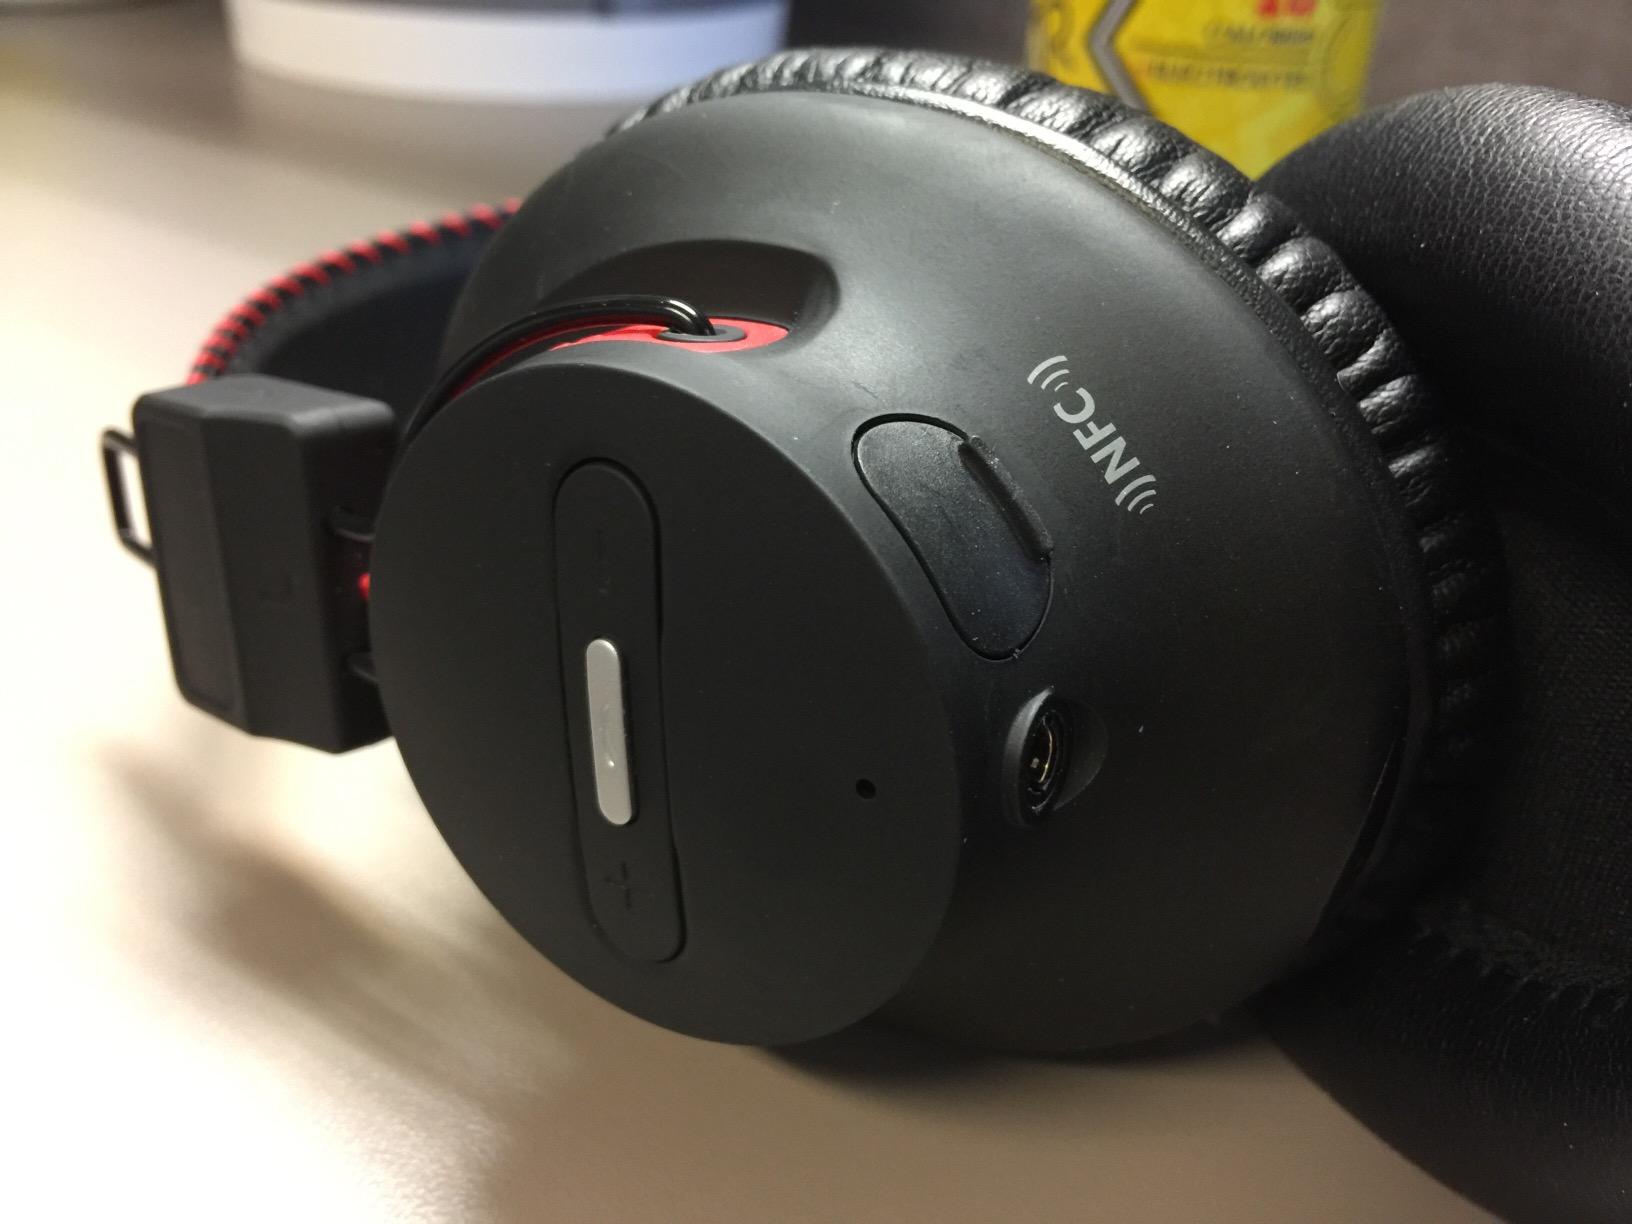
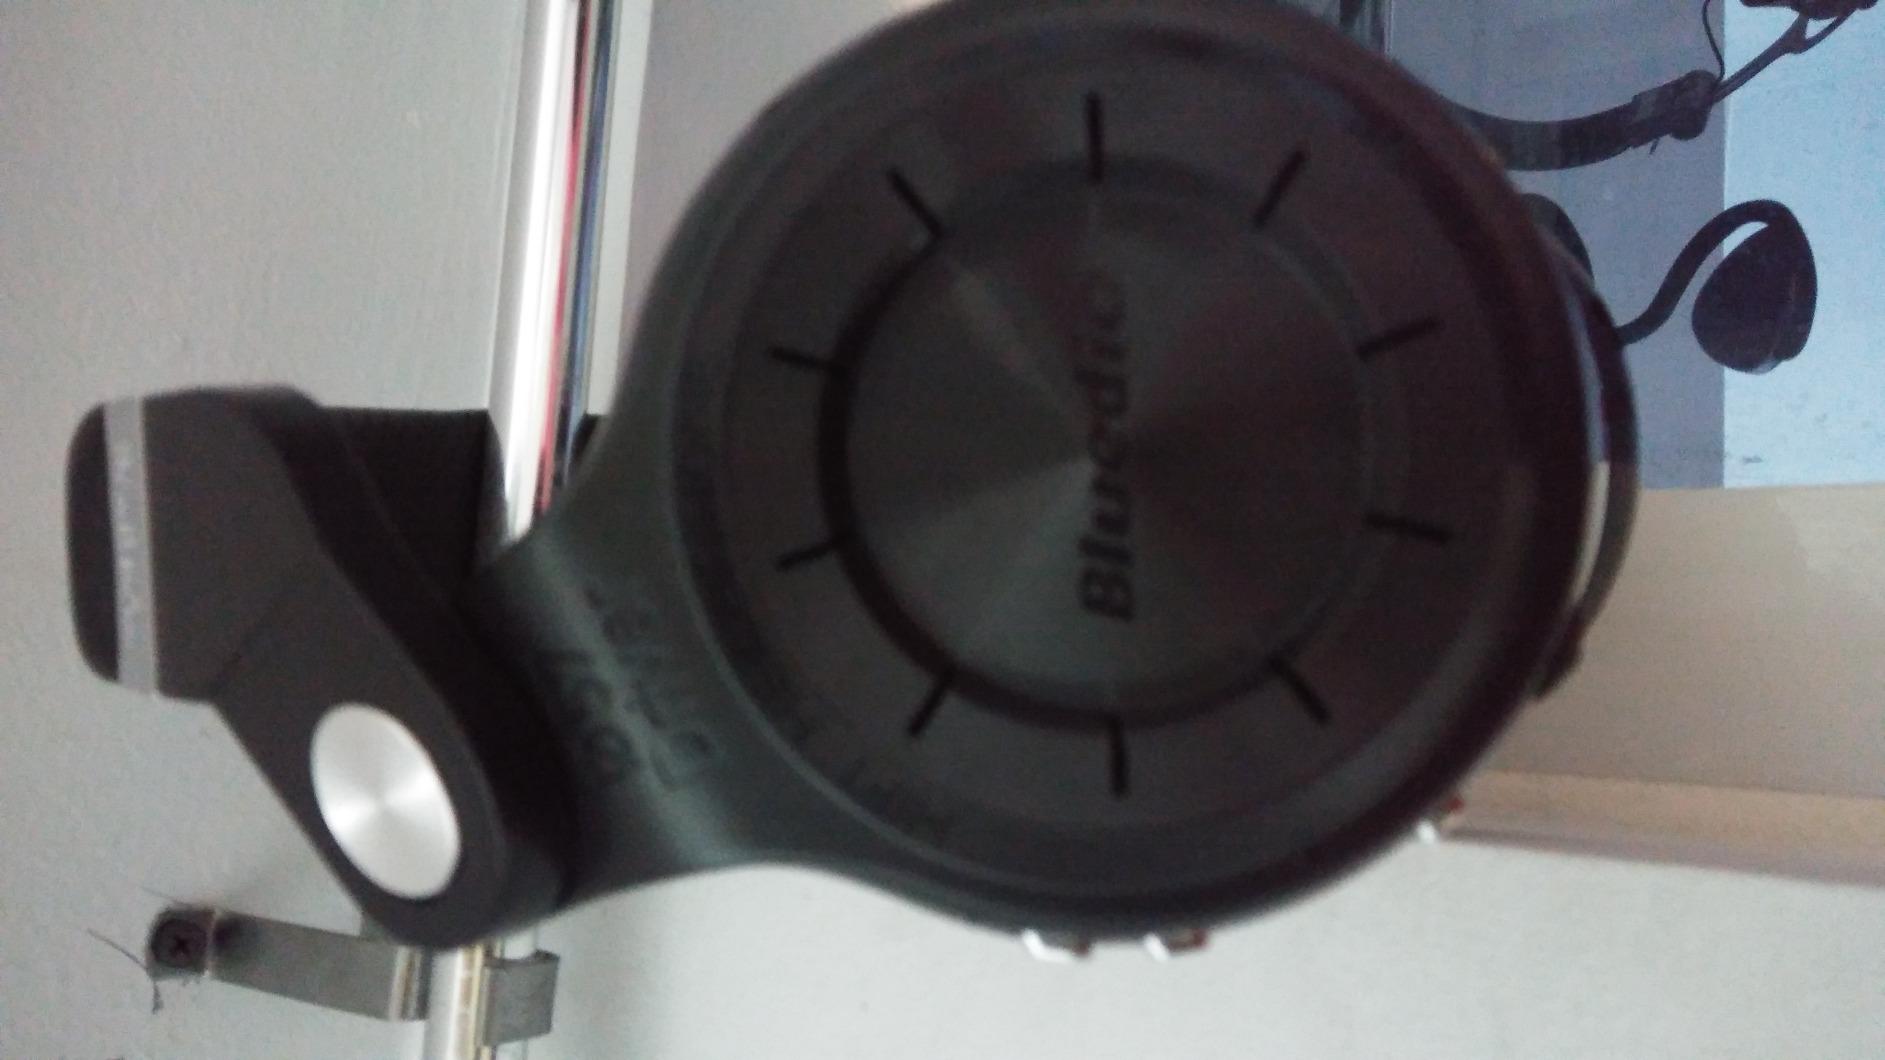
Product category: headphones
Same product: no